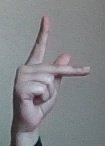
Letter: dha